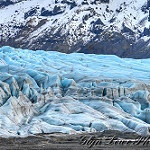
Label: glacier